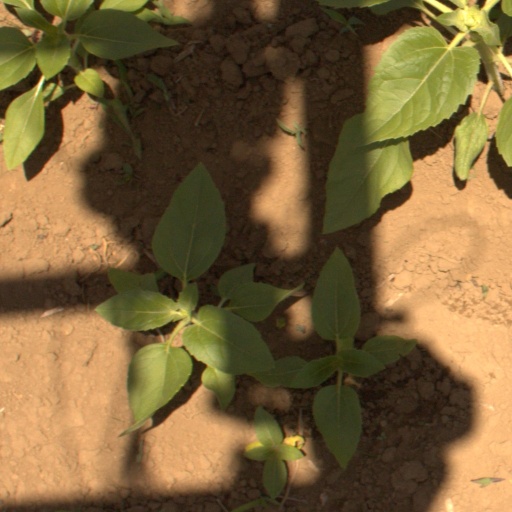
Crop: Jerusalem artichoke